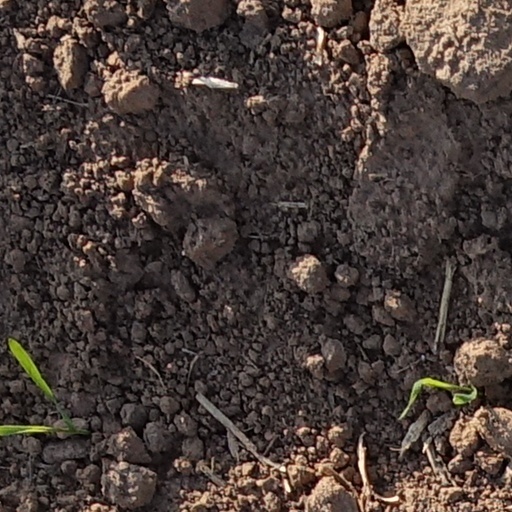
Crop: wheat